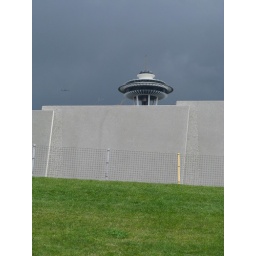
The ubiquitous Space Needle against typical gray skies and green grass.